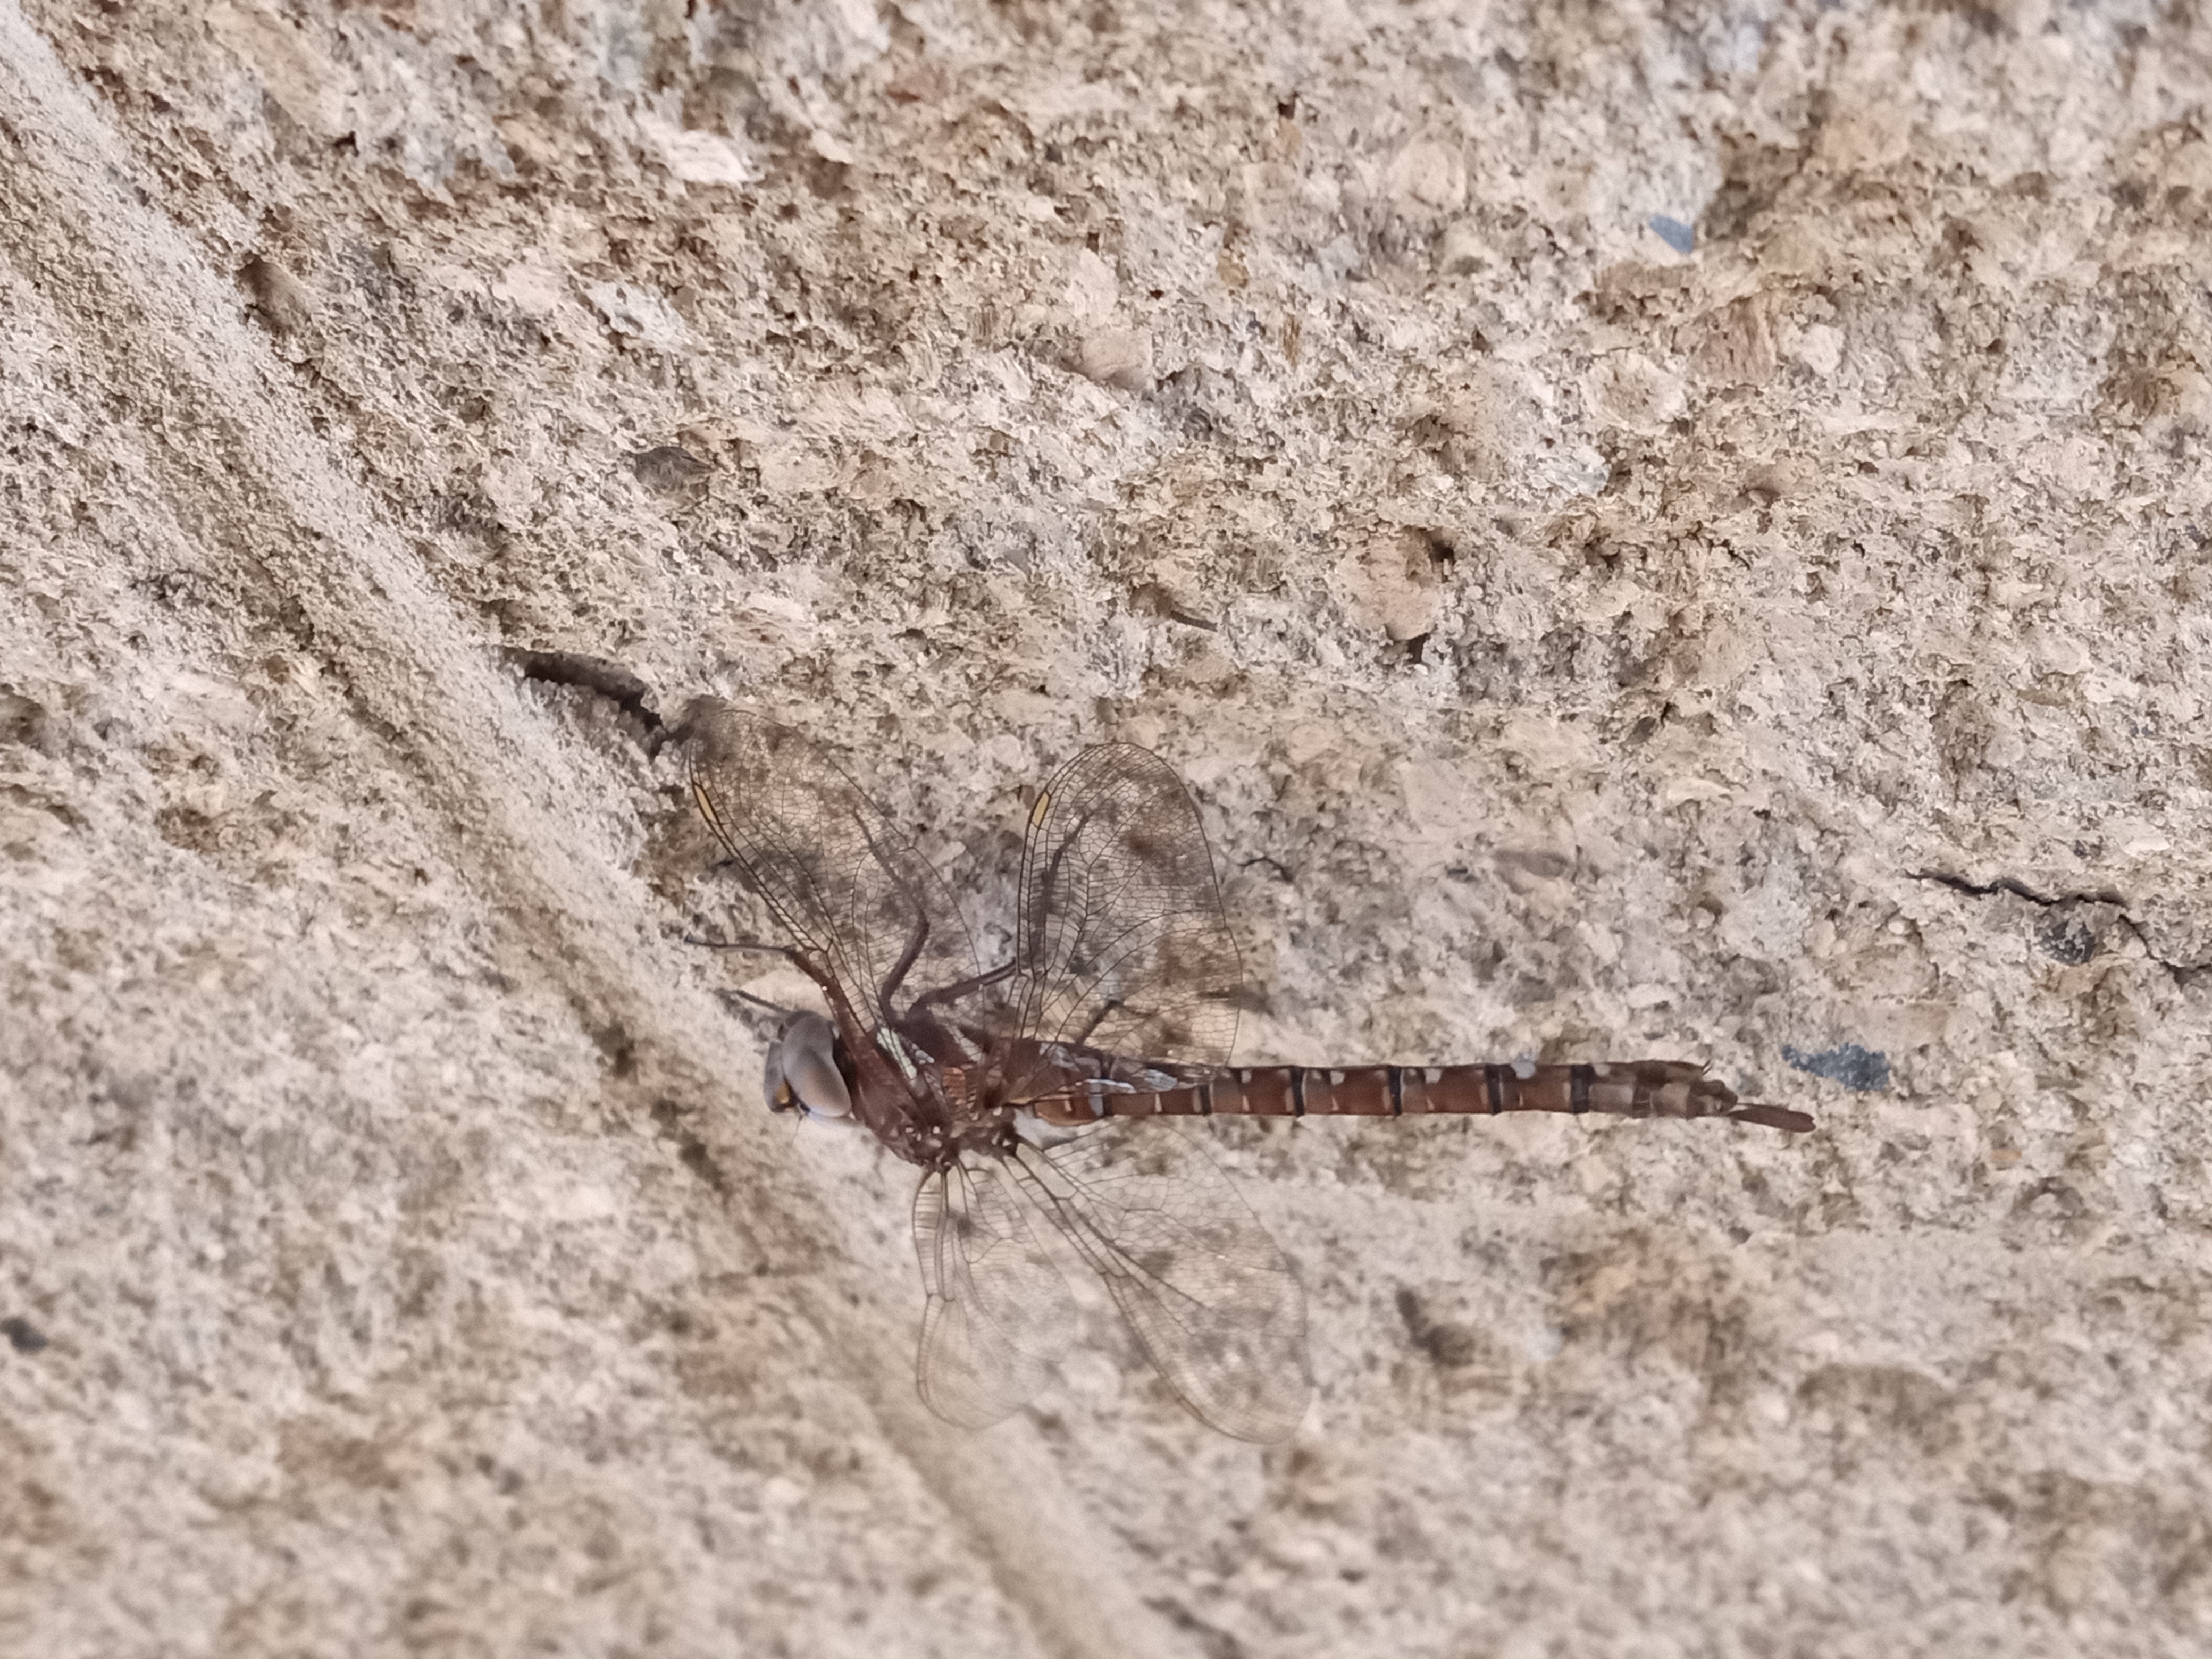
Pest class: predators